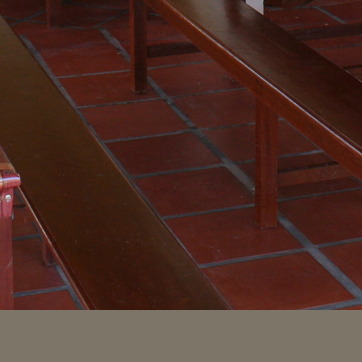
Material: tile